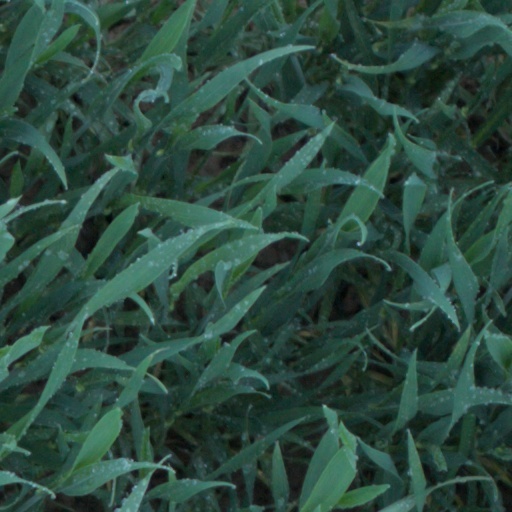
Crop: wheat